HMS Vanguard (1909)

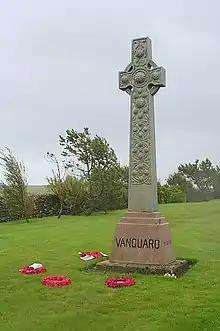

The ship anchored in Scapa Flow at about 18:30 on 9 July 1917 after having spent the morning exercising general evolutions concluding practising the routine for abandoning ship. The Captain made a speech to the ship's company in which he stated that under present conditions a ship would either blow up in a matter of seconds, or would take several hours to sink. Practically this meant that all would go down with the ship or that everybody would be saved. It is a remarkable coincidence that his words were to be so tragically proved in less than 12 hours. There is no record of anyone detecting anything amiss until the first detonation at 23:20. "Vanguard" sank almost instantly, with only three of the crew surviving, one of whom died soon afterwards. A total of 843 men were lost, including two Australian stokers from the light cruiser who were serving time in the battleship's brig. Another casualty was Commander Eto Kyōsuke, a military observer from the Imperial Japanese Navy, which was allied with the Royal Navy at the time through the Anglo-Japanese Alliance. The bodies of 17 of the 22 men recovered after the explosion, plus that of Lieutenant Commander Alan Duke, who died after being rescued, were buried at the Royal Naval Cemetery at Lyness, not far from the site of the explosion. The others are commemorated on the Chatham, Plymouth and Portsmouth Naval Memorials.